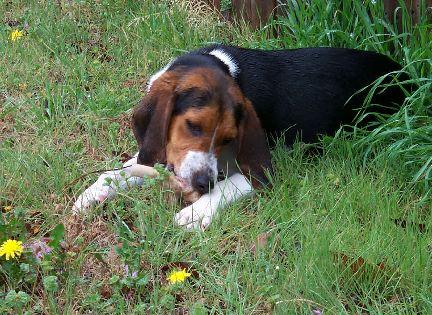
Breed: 216-n000063-Walker_hound